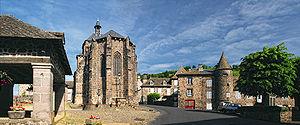
Saint-Martin Valmeroux - Centre ville
Saint-Martin-Valmeroux est une commune française, située dans le département du Cantal en région Auvergne-Rhône-Alpes.
La Maronne est une rivière française du Massif central qui coule dans les départements du Cantal et de la Corrèze, en régions Auvergne-Rhône-Alpes et Nouvelle-Aquitaine. C'est un affluent de rive gauche de la Dordogne.